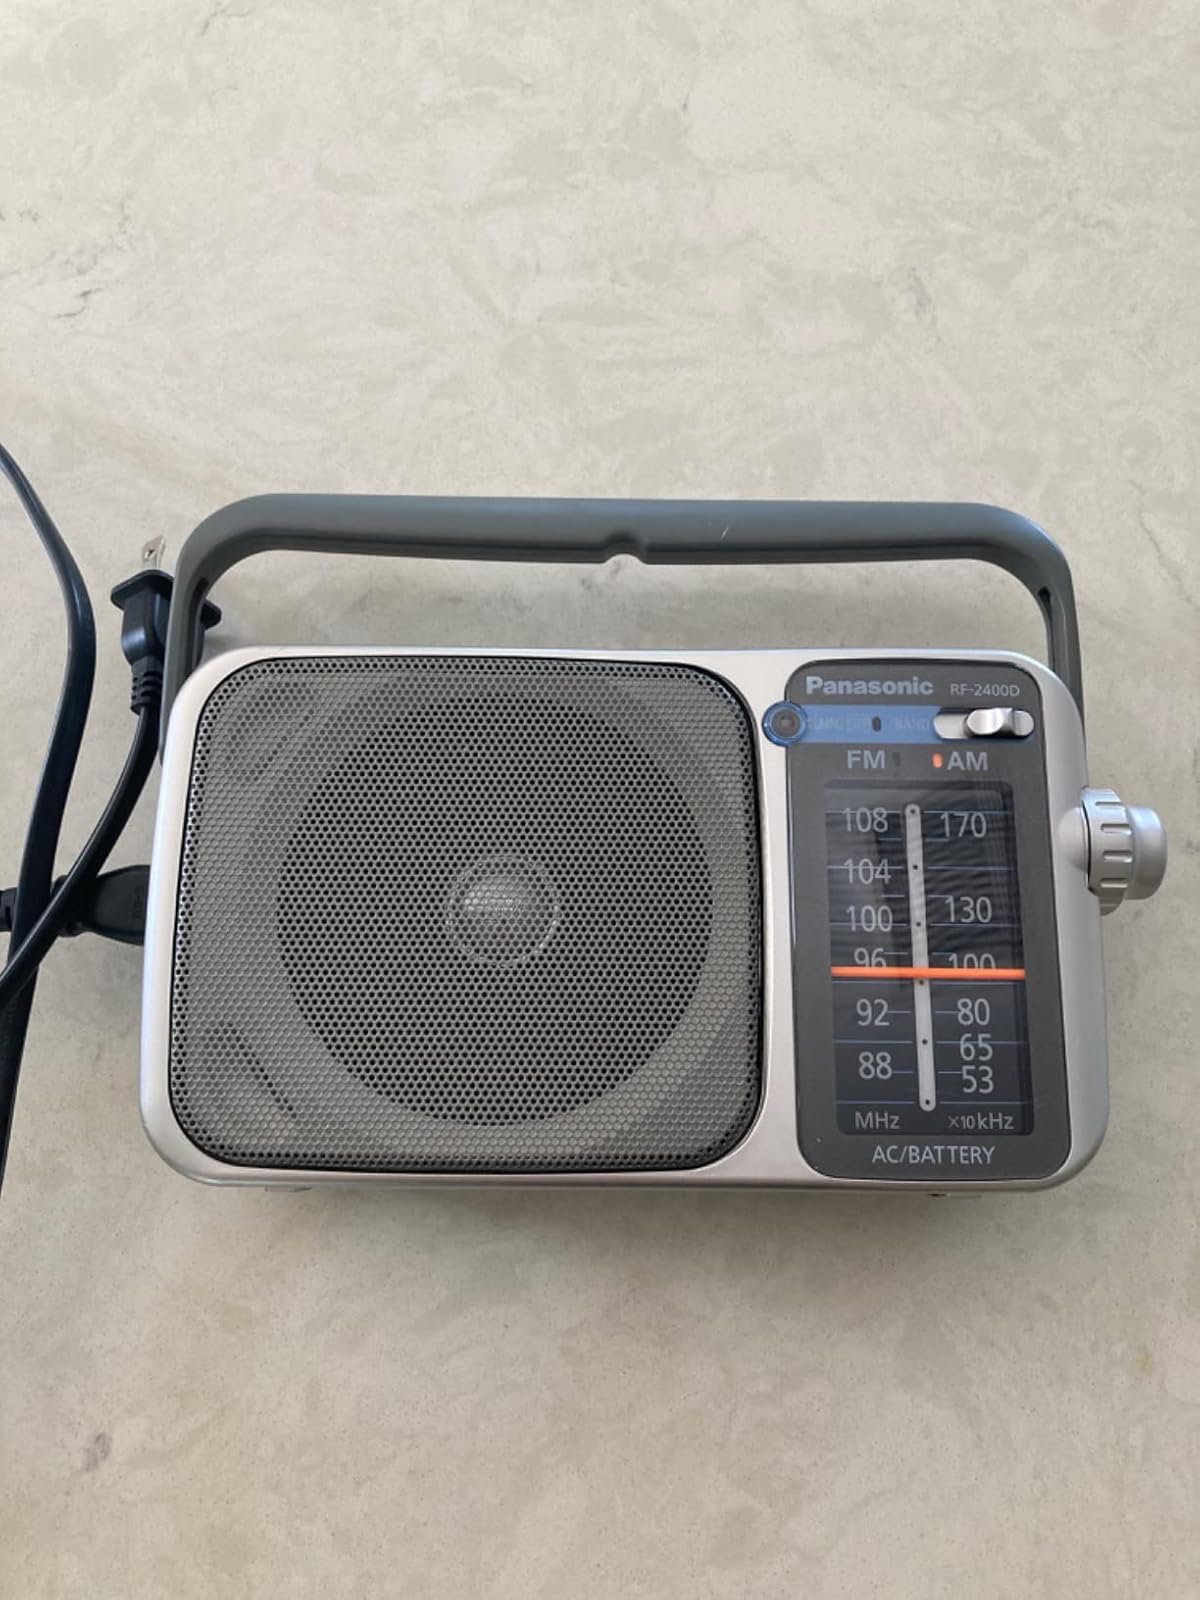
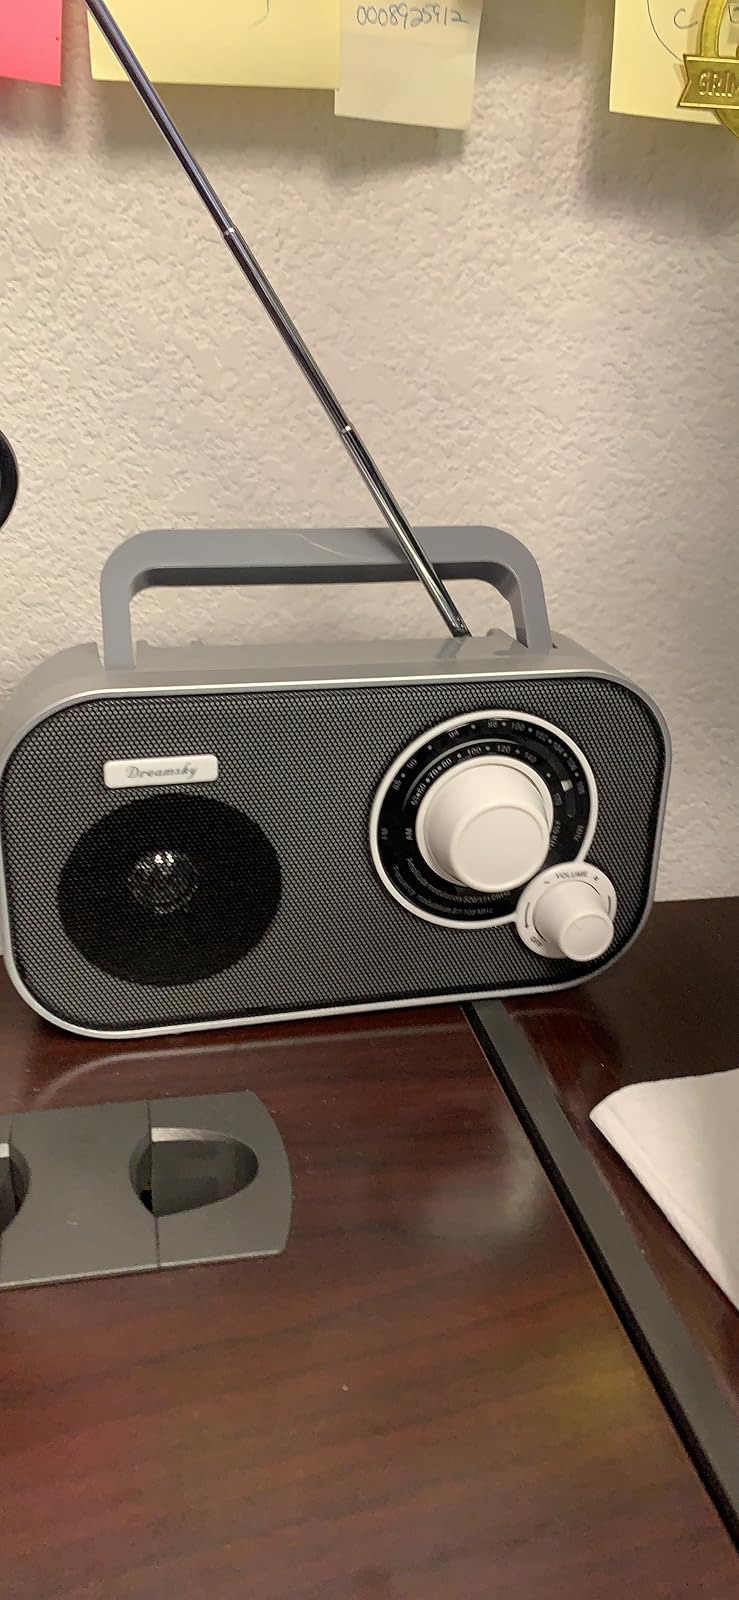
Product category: radio
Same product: no